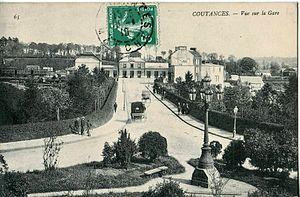
Carte postale ancienne éditée par ND, n°65
La gare de Coutances est une gare ferroviaire française de la ligne de Lison à Lamballe, située sur le territoire de la commune de Coutances, dans le département de la Manche, en région Normandie.